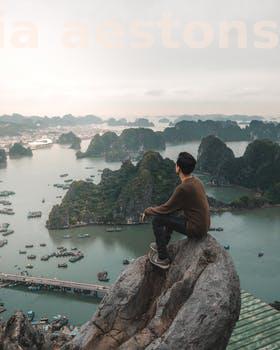
Label: Watermark